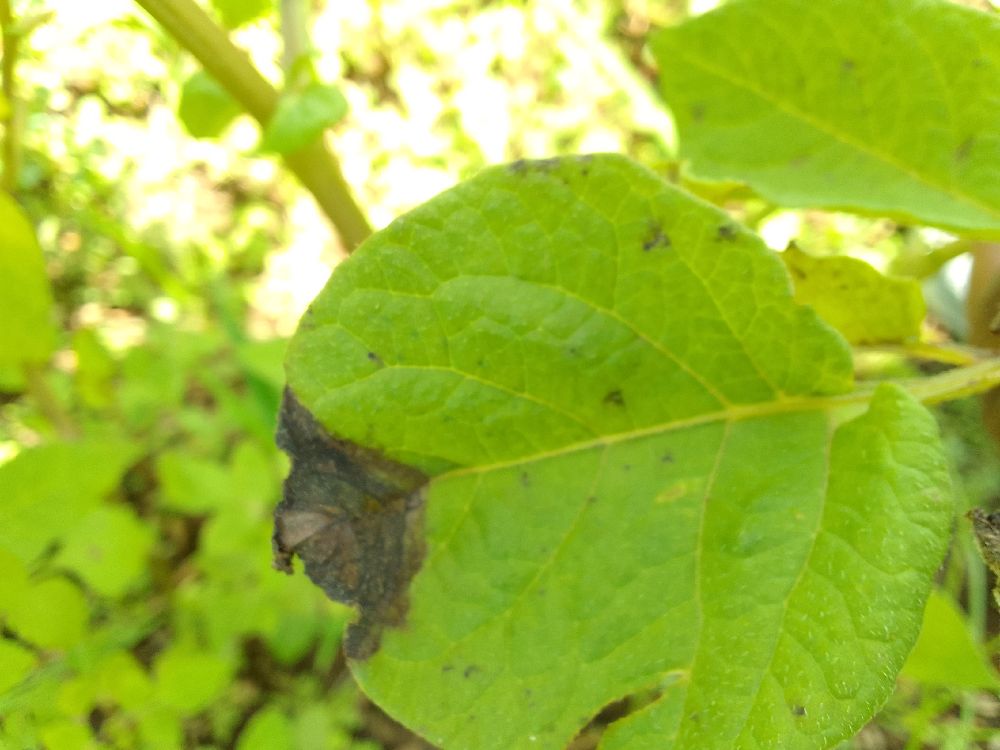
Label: Late blight